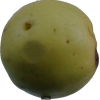
Label: Apple 13